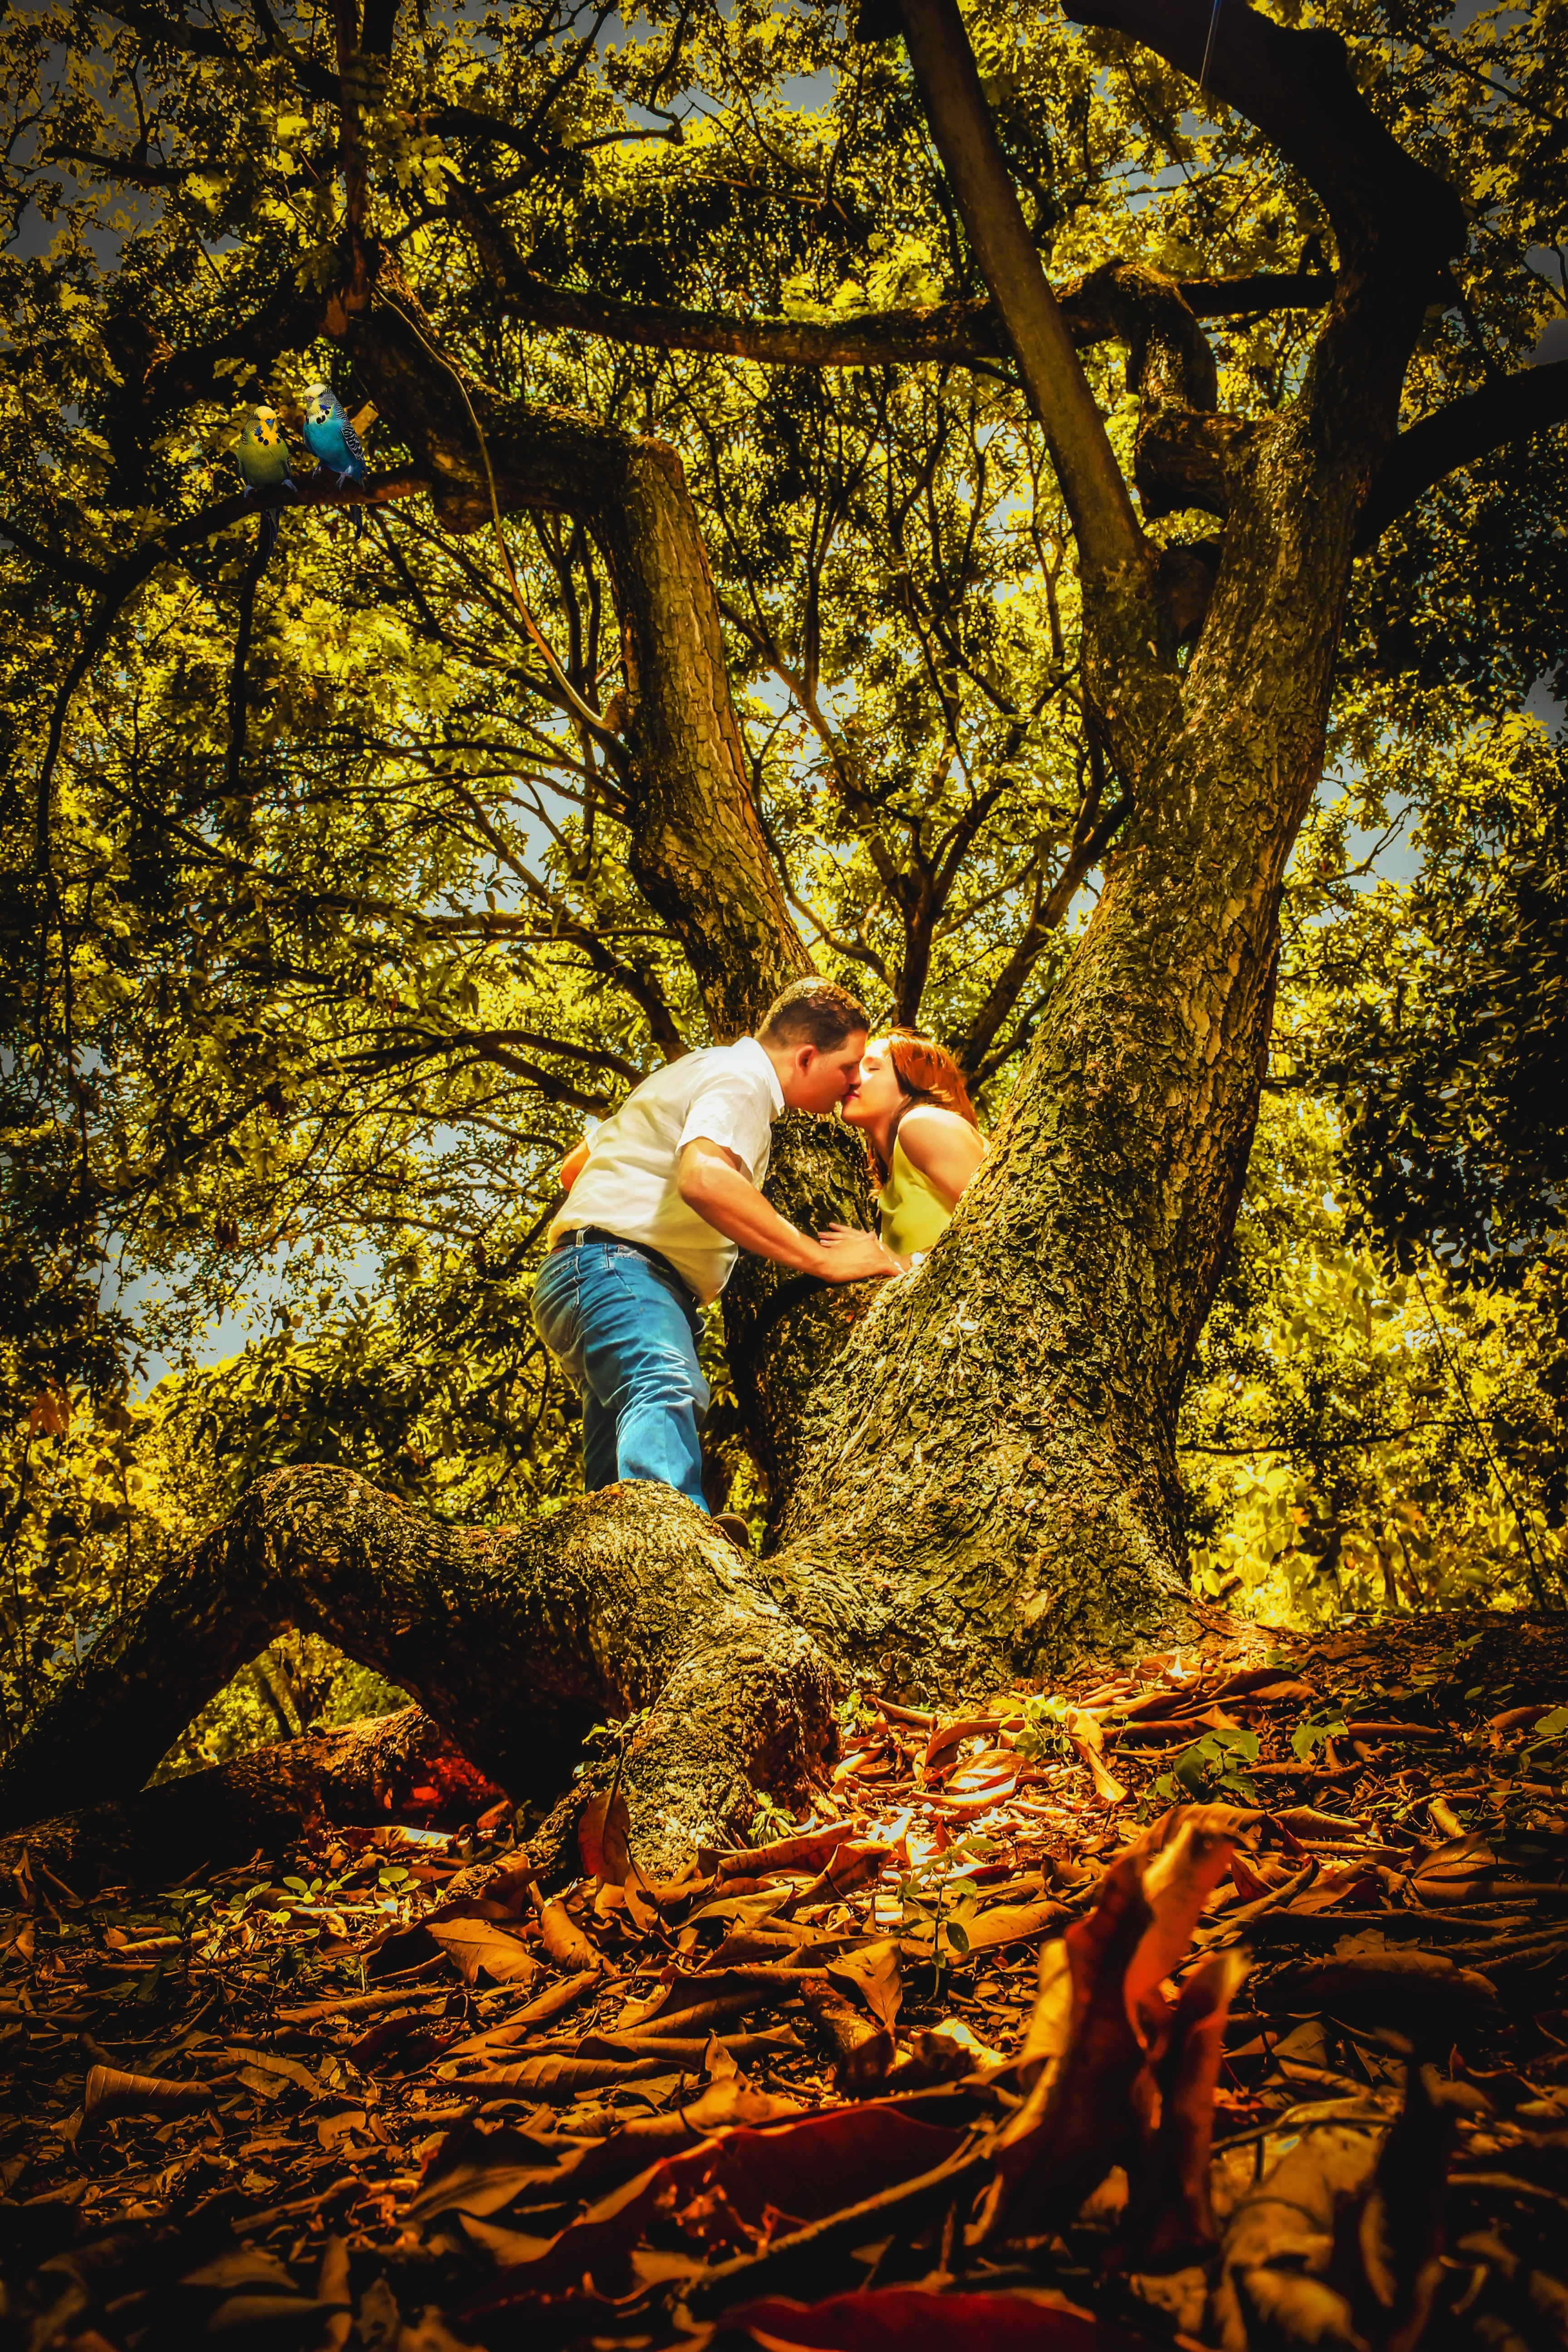
tree, forest, branch, sunlight, leaf, flower, adventure, singer, autumn, rock climbing, season, barriga, sexy, woodland, carolina, medina, omar, mami, papi, embazarada, ponciano, woody plant